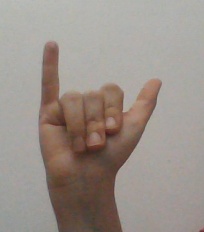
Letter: ya